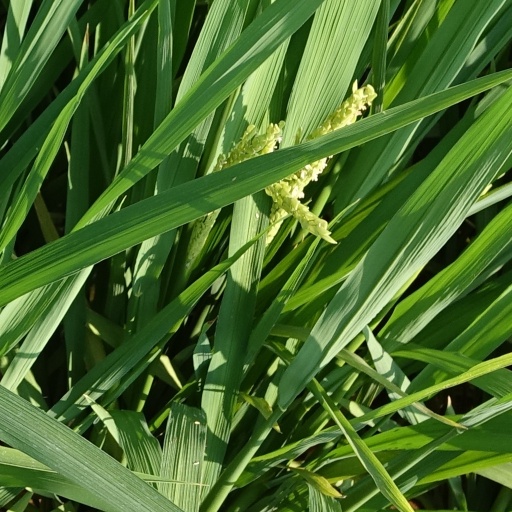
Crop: rice